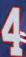
Number: 4